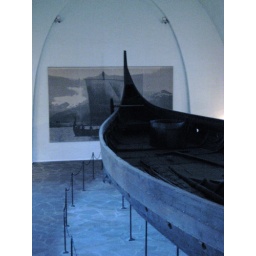
Viking ship in blue light